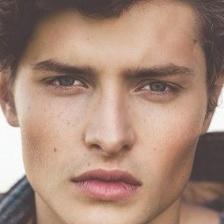
Label: faces